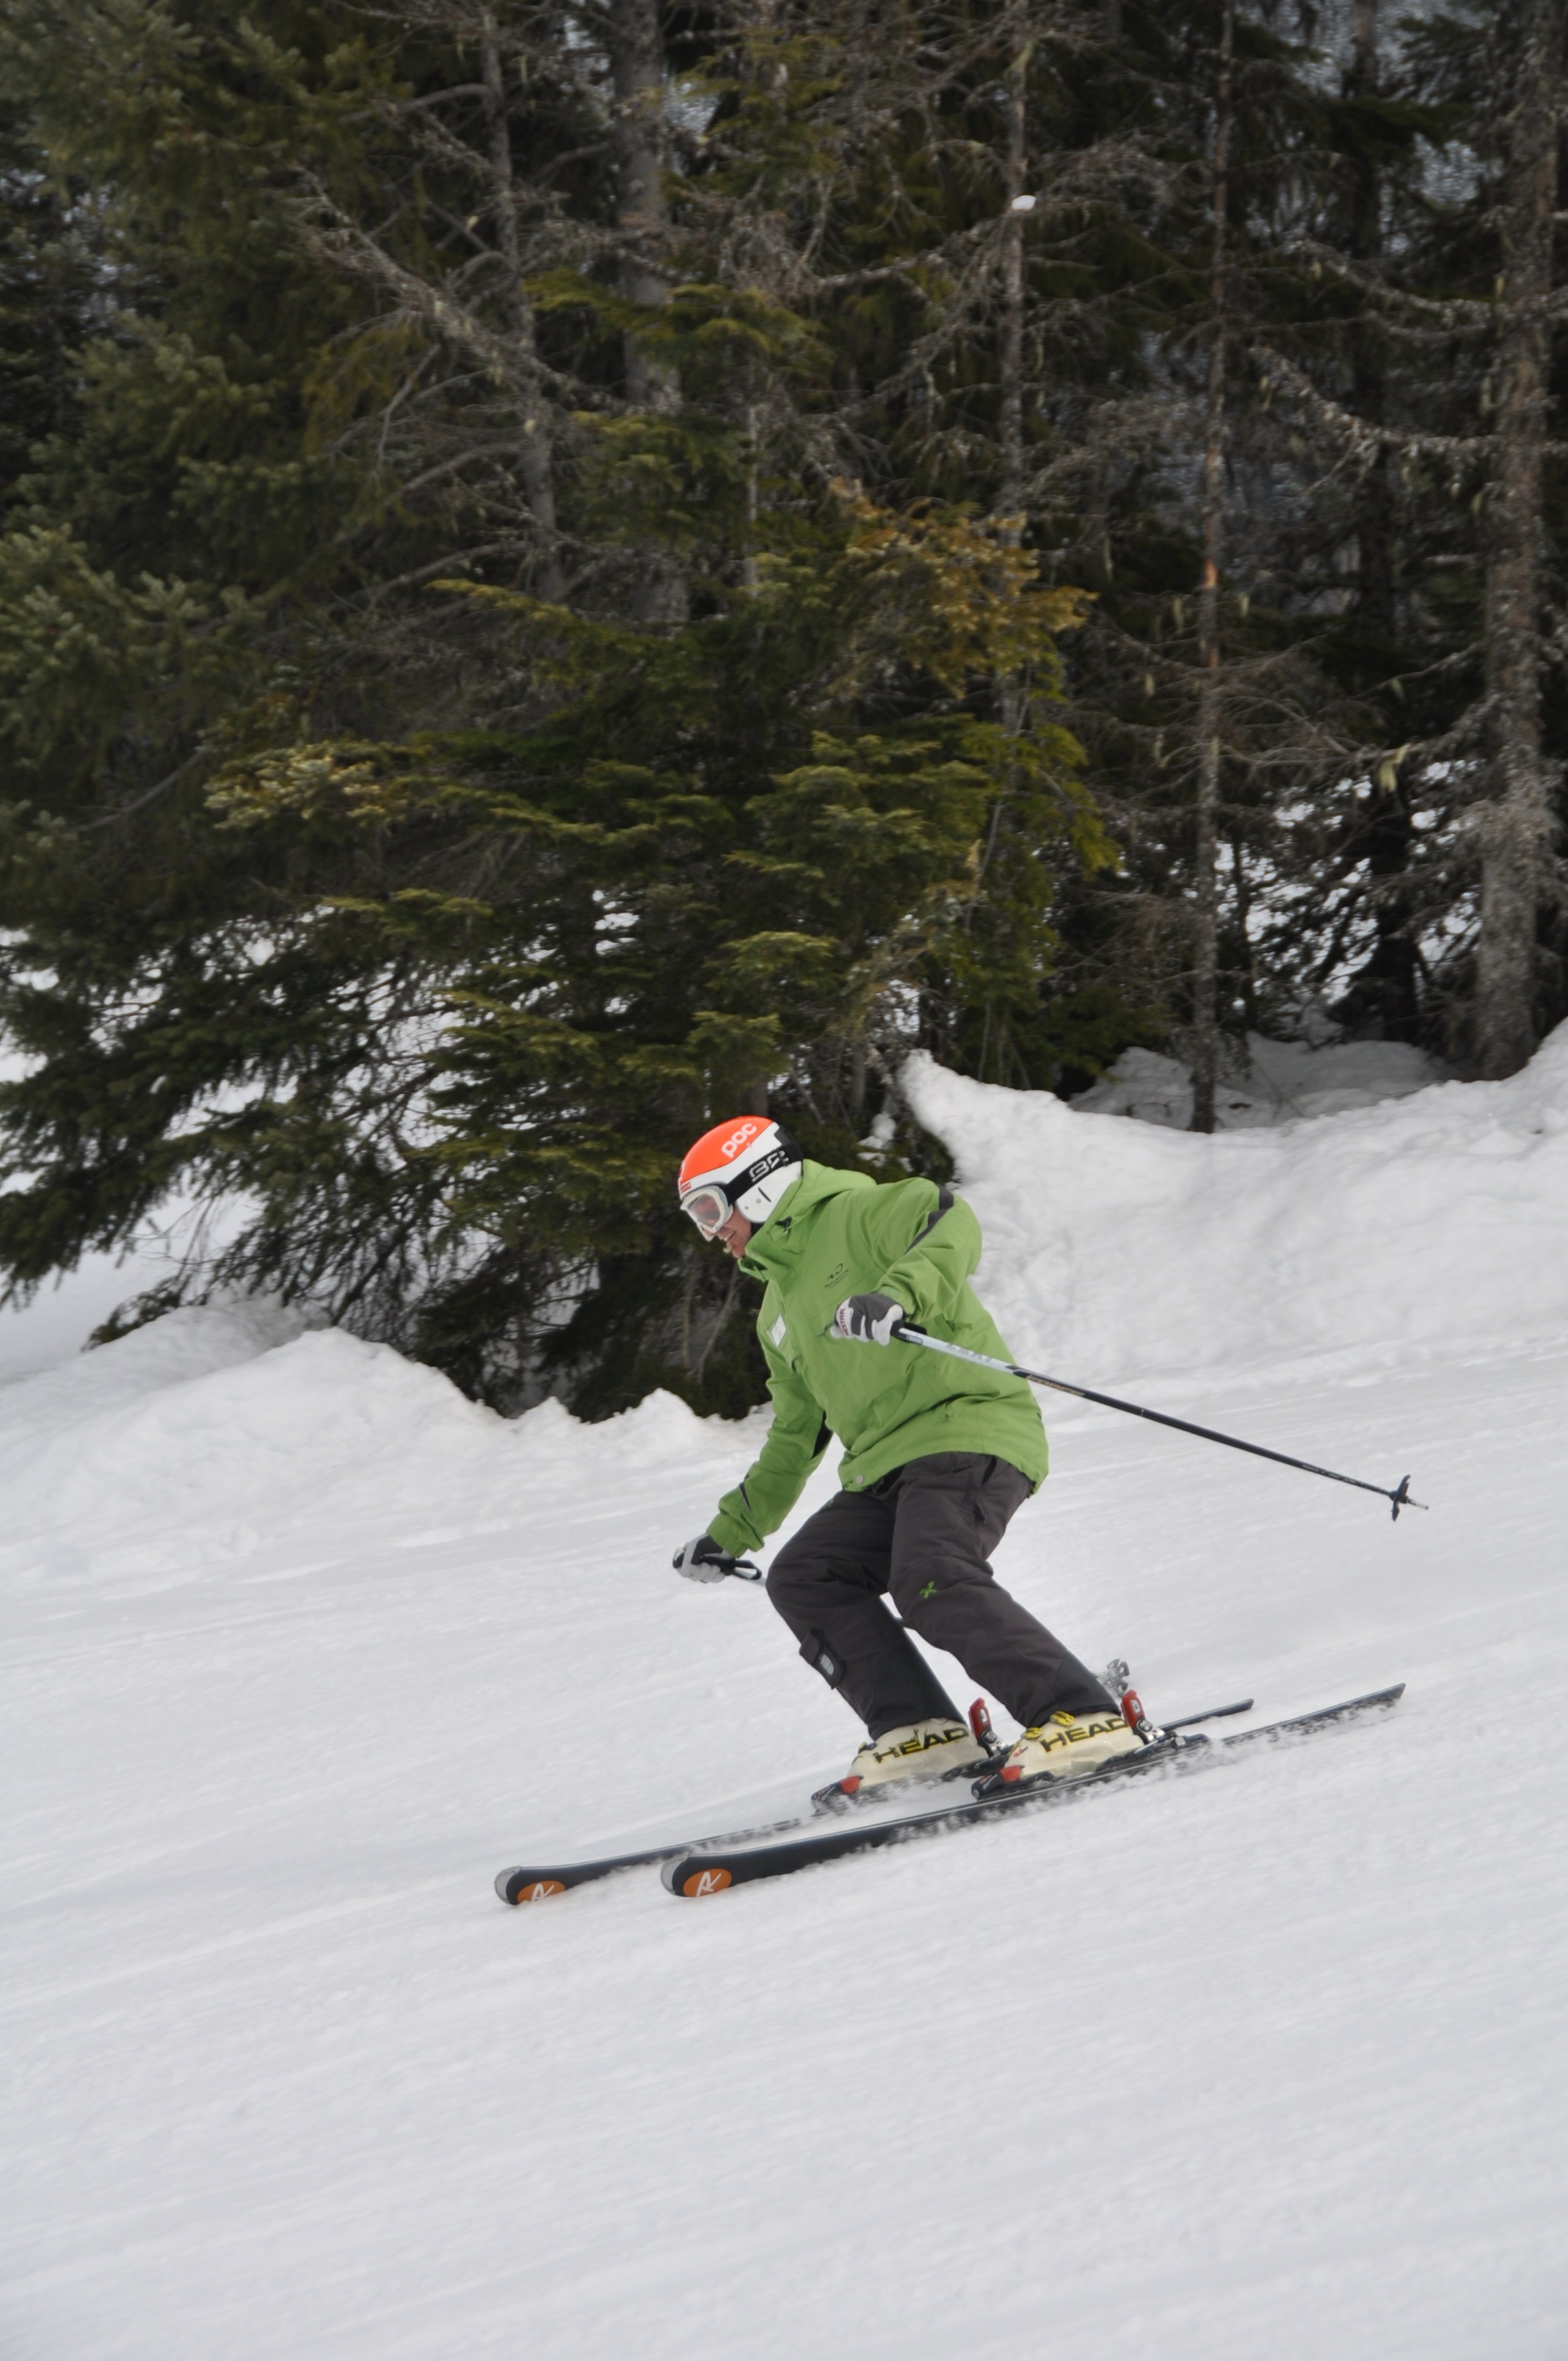
winter, recreation, extreme sport, skiing, sports equipment, winter sport, sports, canada, downhill, ski, footwear, whistler, freeride, british columbia, nordic skiing, ski equipment, outdoor recreation, alpine skiing, telemark skiing, ski cross, nordic combined, slalom skiing